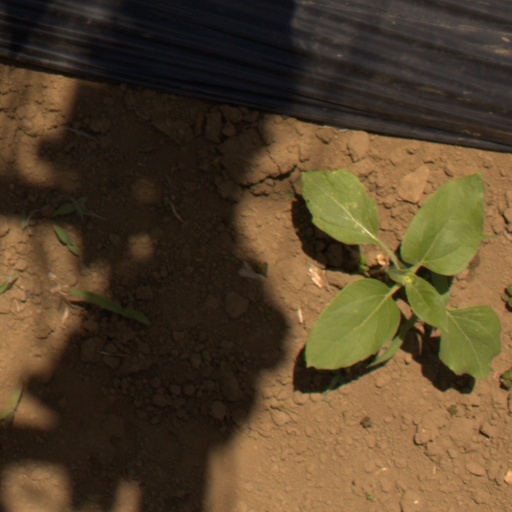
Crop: Jerusalem artichoke